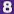
Number: 8